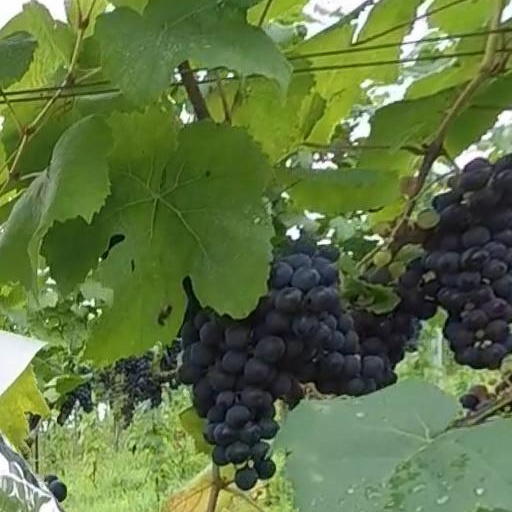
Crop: grape